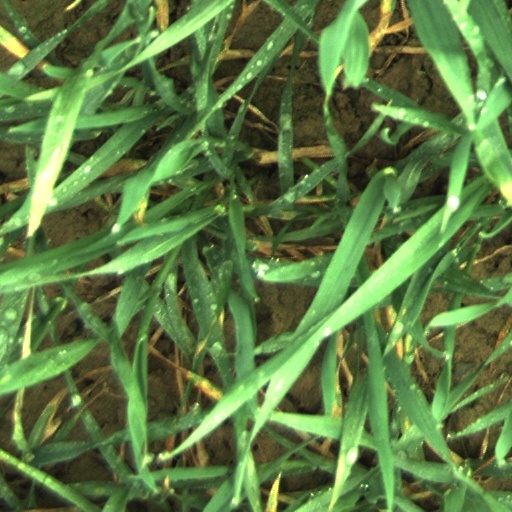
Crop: wheat